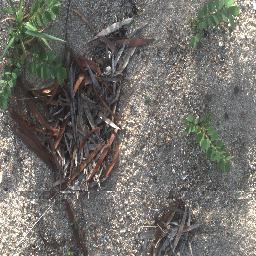
Label: negative